Springsure

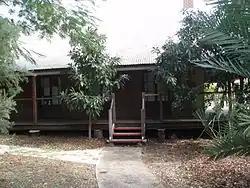
Springsure Hospital Museum from north, 2009

On 6 December 1919, the Springsure State School Memorial Fountain was dedicated by Mrs Annie Wheeler (née Laurie), a former pupil at the school. The memorial is a marble fountain and commemorates students of the school who served in World War I.